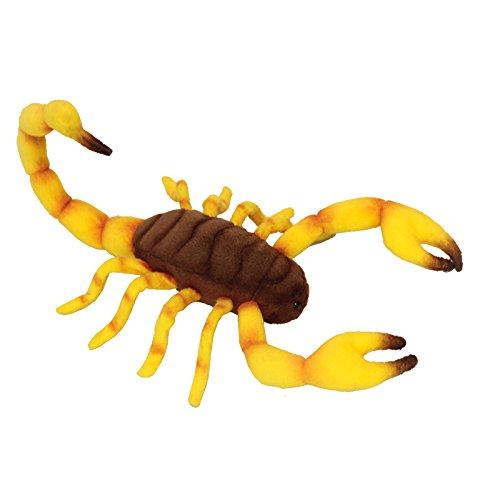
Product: HANSA Scorpion 14" Plush
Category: Toys & Games | Stuffed Animals & Plush Toys
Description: Great Condition.
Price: $16.31
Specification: ProductDimensions:9.4x14.4x5.8inches|ItemWeight:4.3ounces|ShippingWeight:4.3ounces(Viewshippingratesandpolicies)|DomesticShipping:ItemcanbeshippedwithinU.S.|InternationalShipping:ThisitemcanbeshippedtoselectcountriesoutsideoftheU.S.LearnMore|ASIN:B01K1YCSFE|Itemmodelnumber:194873|Manufacturerrecommendedage:3yearsandup